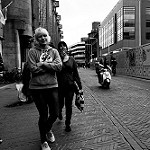
Scene: Outdoor